Brawn GP

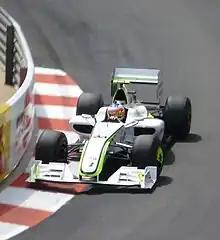
Rubens Barrichello in Monaco

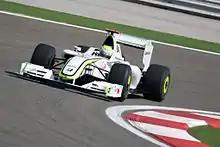
Button at the Turkish Grand Prix

At the , the same qualifying results as in Spain were achieved with Button on pole. Button led Barrichello, who had overtaken Kimi Räikkönen off the line, into the first corner with Button leading Barrichello, Räikkönen, and Felipe Massa for the majority of the race. Button took Brawn's third 1–2 and his first hat trick of wins. At the , the Brawns were beaten to pole by Vettel after struggling with pace throughout Friday and Saturday, for Button especially. At the start, Barrichello's anti-stall cut in and he fell to the back of the grid; Button meanwhile, after pointing the car at Vettel, got off cleanly and inherited the lead at turn 10 when Vettel ran wide. Button led the race calmly for the rest of the race, with his teammate having many incidents before giving Brawn their first retirement after losing seventh gear.